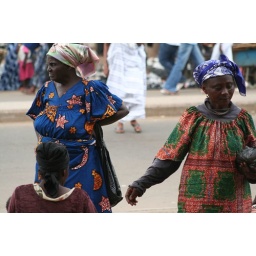
Women in the street market in Kumasi